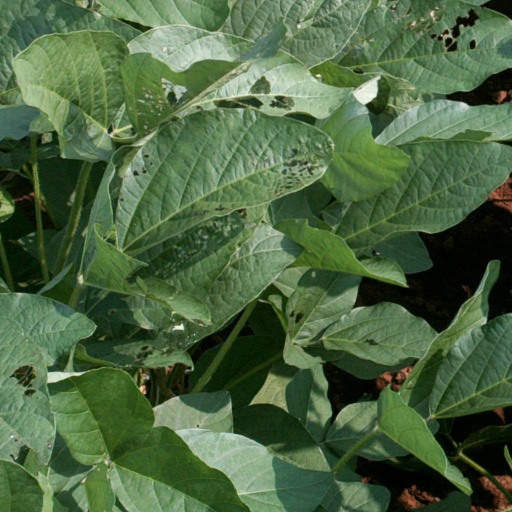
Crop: soybean